Flodders in America

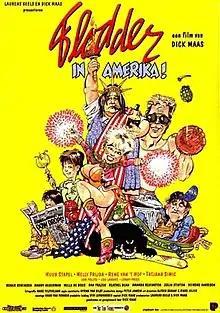
Theatrical release poster

Flodders in America, released in Quebec as "Les Lavigueur Redéménagent", is a 1992 Dutch comedy film directed by Dick Maas. The film is the sequel of the successful film "Flodder" from 1986. It was filmed on location in New York and stars Dutch actors Huub Stapel, Nelly Frijda, Tatjana Simic, Rene van 't Hof, Lou Landré, Gerard Joling, Dick Rienstra, and American actor Jon Polito as nightclub owner Larry Rosenbaum.